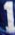
Number: 1